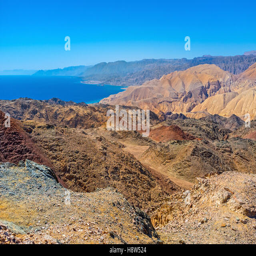
the dry rocky mountains on the background